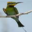
Label: bird